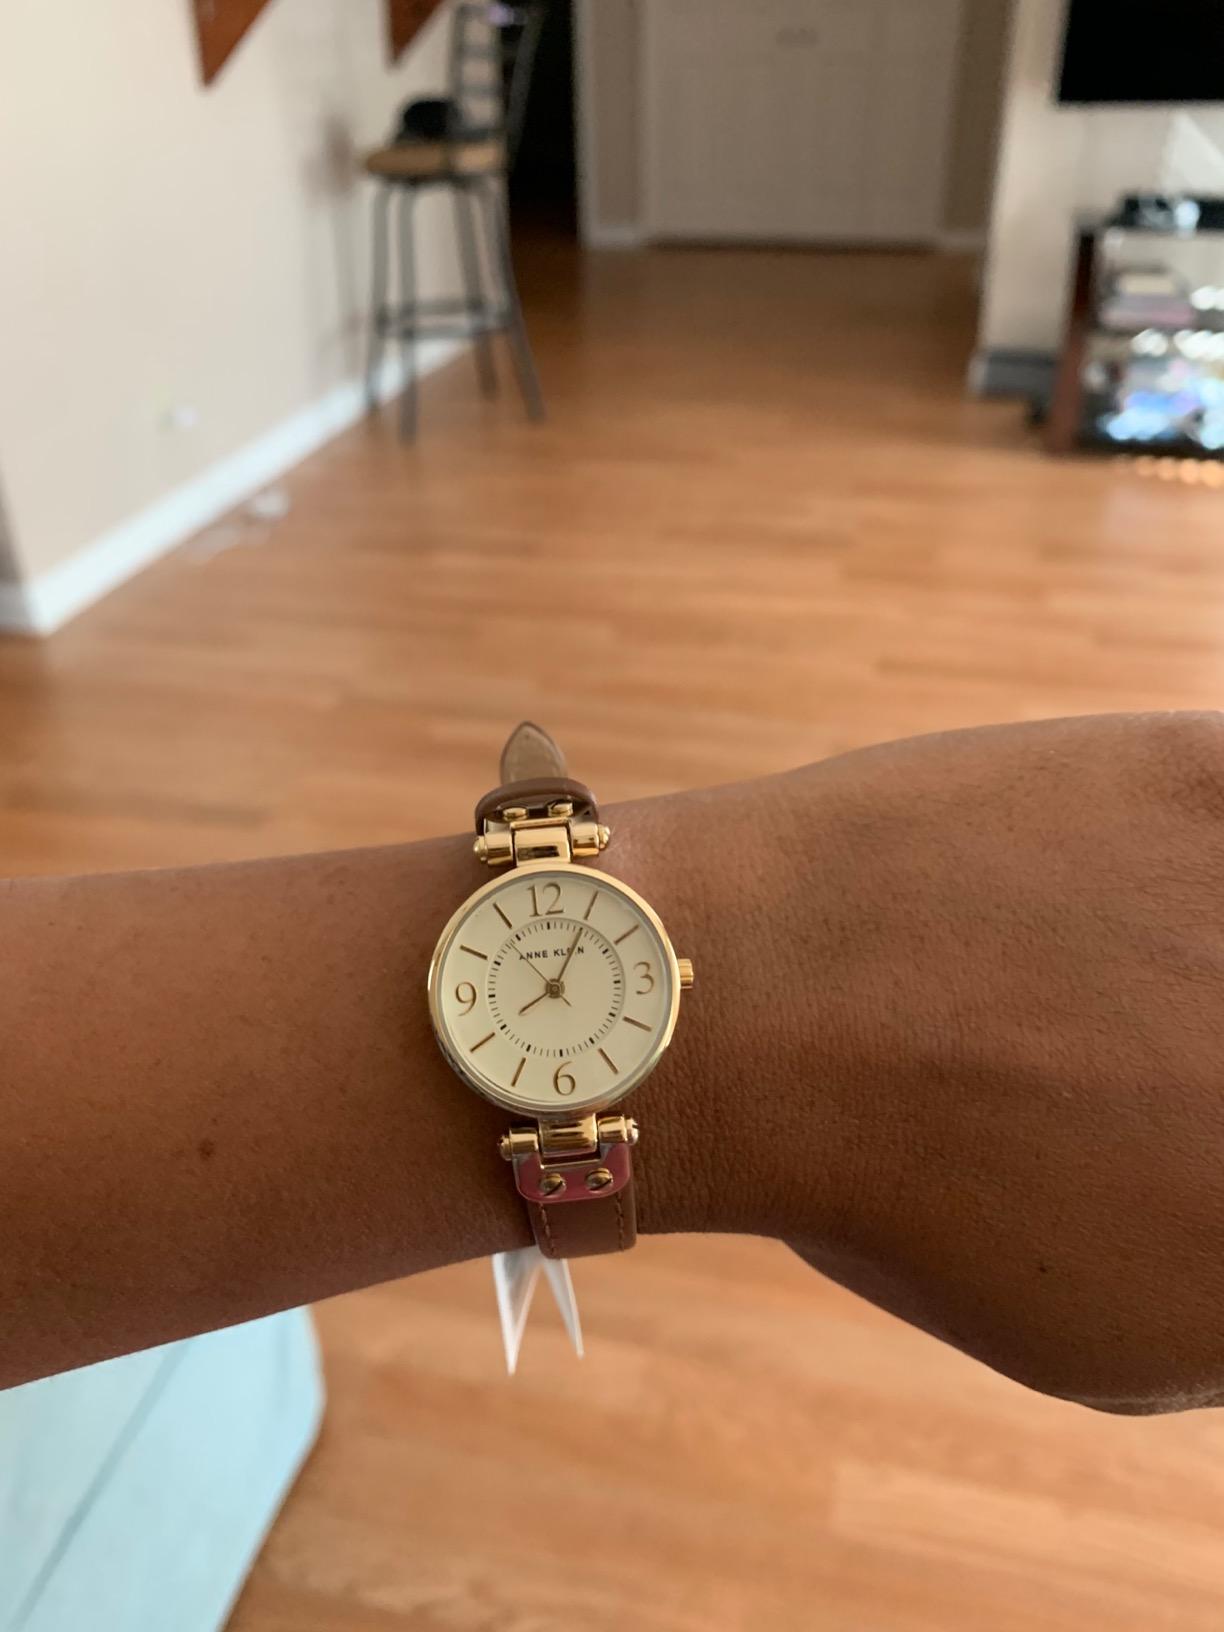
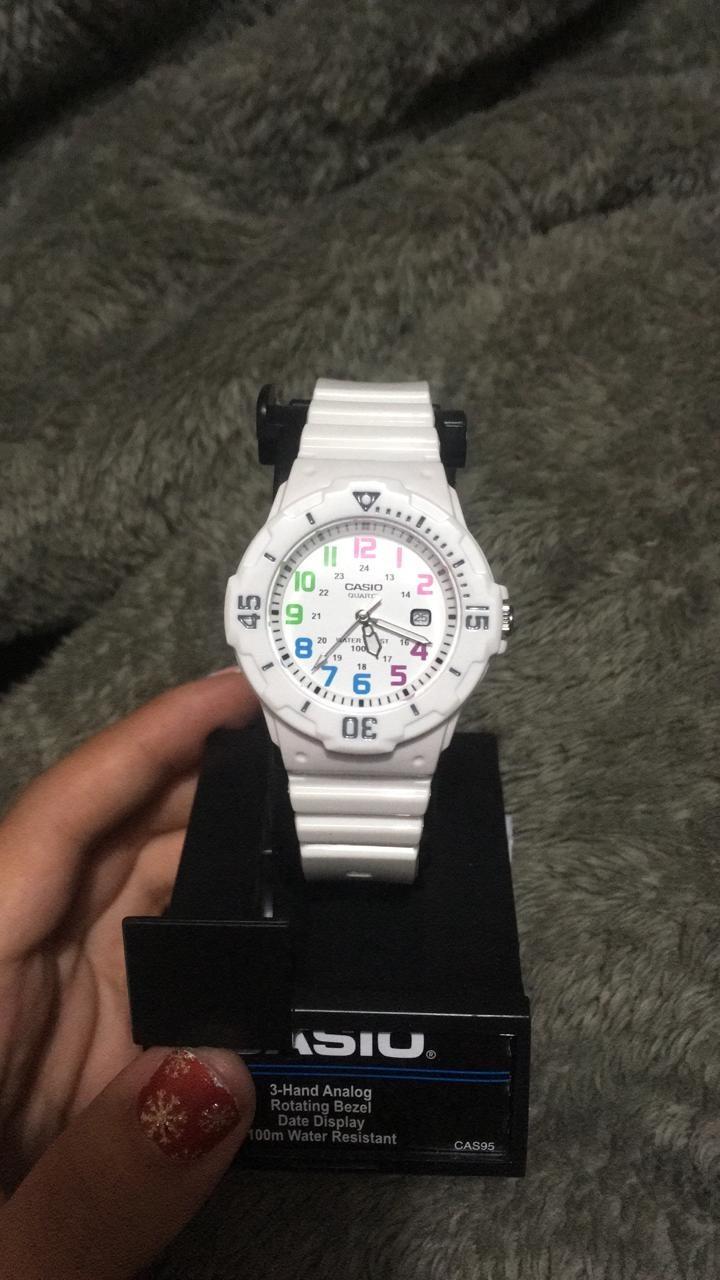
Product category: accessories_watch
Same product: no